Gavà Mines

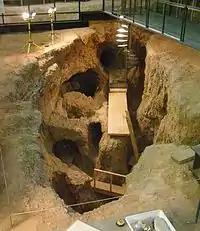
Prehistoric Mines of Gava.

The Gavà Mines, also known as Can Tintorer Mines, is a pre-historic (Neolithic) archaeological site that occupies the Can Tintorer, Ferreres and Rocabruna areas in the municipality of Gavà (Baix Llobregat, Catalonia, Spain). The site is under care of the Gavà Museum and the Gavà Mines Archaeological Park.